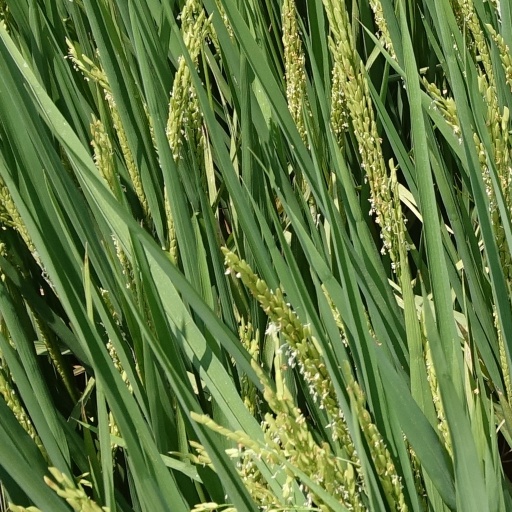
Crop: rice